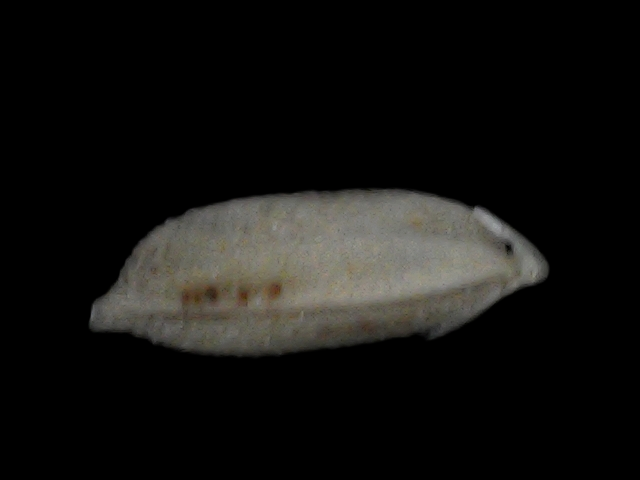
Rice variety: Bd93